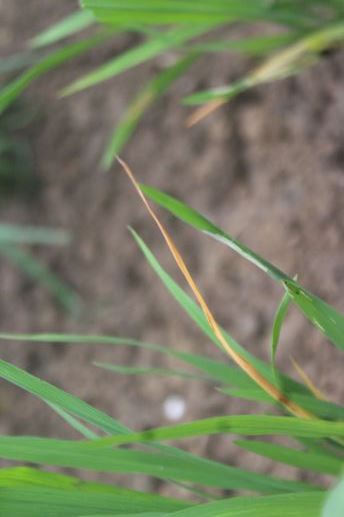
Disease: Tungro